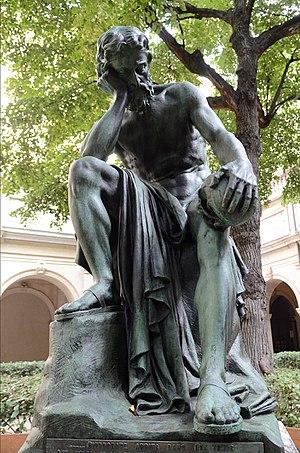
Démocrite méditant sur le siège de l'âme (1868), Léon-Alexandre Delhomme (Tournon, 1841 – Paris 1895), signé daté, fondu par Victor Thiebaut –, plâtre modèle présenté au salon de 1868, achat de la ville en 1873, marbre réalisé en 1875, actuellement au Mont-de-Marsan, dans le parc Jean Rameau.
Le jardin du palais Saint-Pierre est un jardin municipal lyonnais situé dans l'enceinte du musée des Beaux-Arts de Lyon. Il s'inscrit dans un rectangle délimité par les arcades de l'ancien cloître de l’abbaye bénédictine. De style régulier, il se compose de parterres de pelouse en demi-lunes ou rectangulaires, ponctués de végétation et de différentes sculptures. Il est situé en plein centre-ville sur la presqu'île. Comme le musée des Beaux-Arts, le jardin est ouvert tous les jours, sauf les mardis et jours fériés, de 10 h à 18 h, le vendredi de 10 h 30 à 18 h.